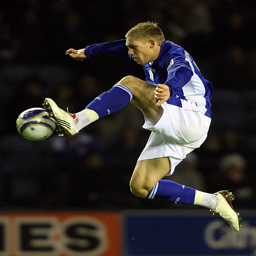
football player during the match .